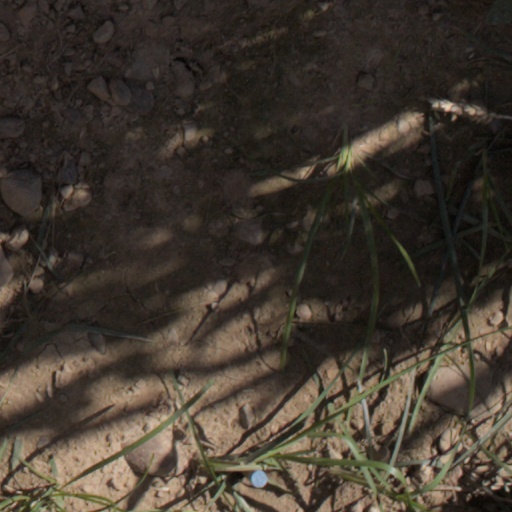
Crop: wheat